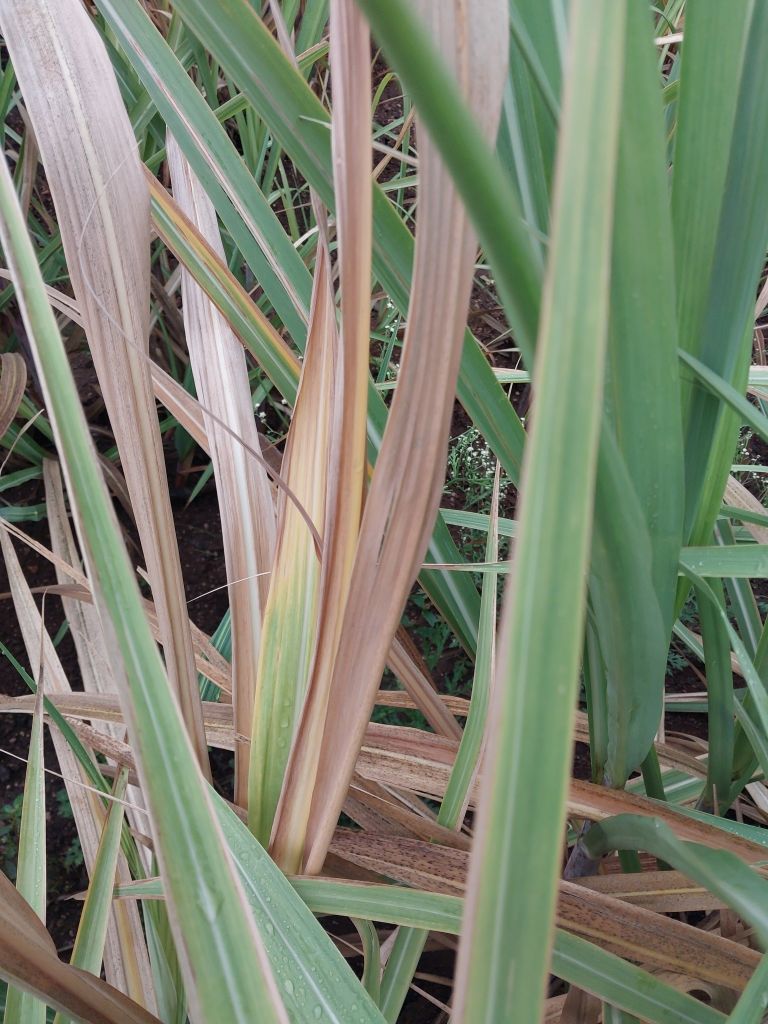
Label: Yellow Leaf